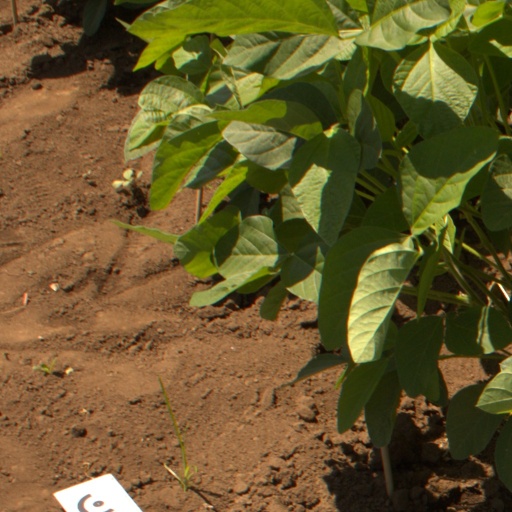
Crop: soybean